Ricardo Gómez Roji

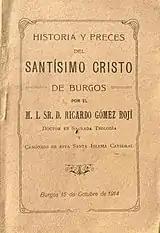
book on Cristo de Burgos

When in the mid-1910s Gómez gained local recognition as orator and theologian he started to give lectures in Catholic institutions and at one-off gatherings, initially in Burgos but soon also elsewhere, e.g. in Madrid, Toledo or Zaragoza. Typically he appeared as guest speaker in various Catholic círculos, cultural Ateneos, Acción Católica premises or other Catholic institutions, less frequently he spoke at scientific or semi-scientific conferences; during dictablanda he was even recorded lecturing a military audience. His favorite topic was St. Augustine and the Augustinian doctrine, though gradually he broadened his interest to arts, literature, language and other manifestations of social psychology; at times he accounted of his foreign voyages, frequent especially in 1928-1929. Regularly featured in the Burgos press, at times he was acknowledged as a distinguished lecturer also in nationwide periodicals; in 1920 he earned a plaza and a street in his native town.